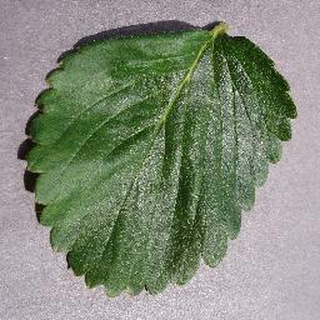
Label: healthy_strawberry